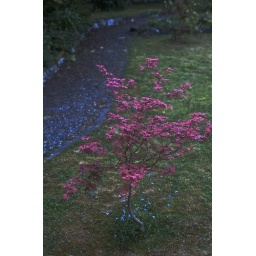
a beam of sunlight was on the tree but not the ground around it.